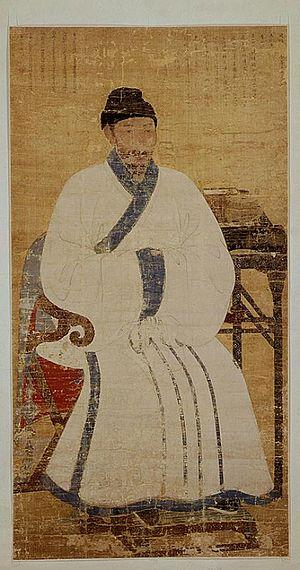
Les trésors nationaux de Corée du Sud sont un ensemble d'objets et de bâtiments qui ont été reconnus par le gouvernement sud-coréen pour leur exceptionnelle valeur historique, artistique et culturelle.